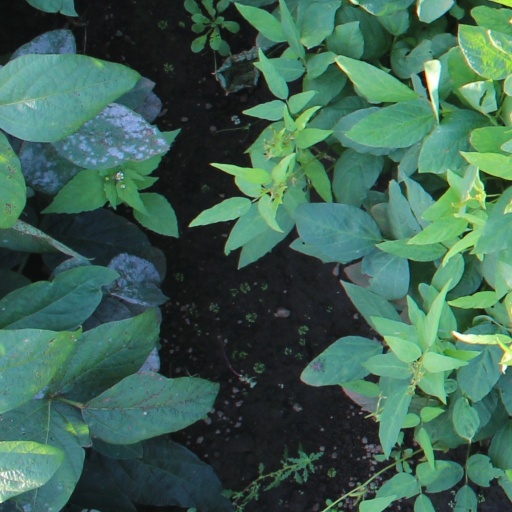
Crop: soybean